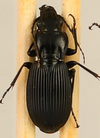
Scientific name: Pterostichus lachrymosus
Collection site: Mountain Lake Biological Station NEON (MLBS), plot MLBS_010